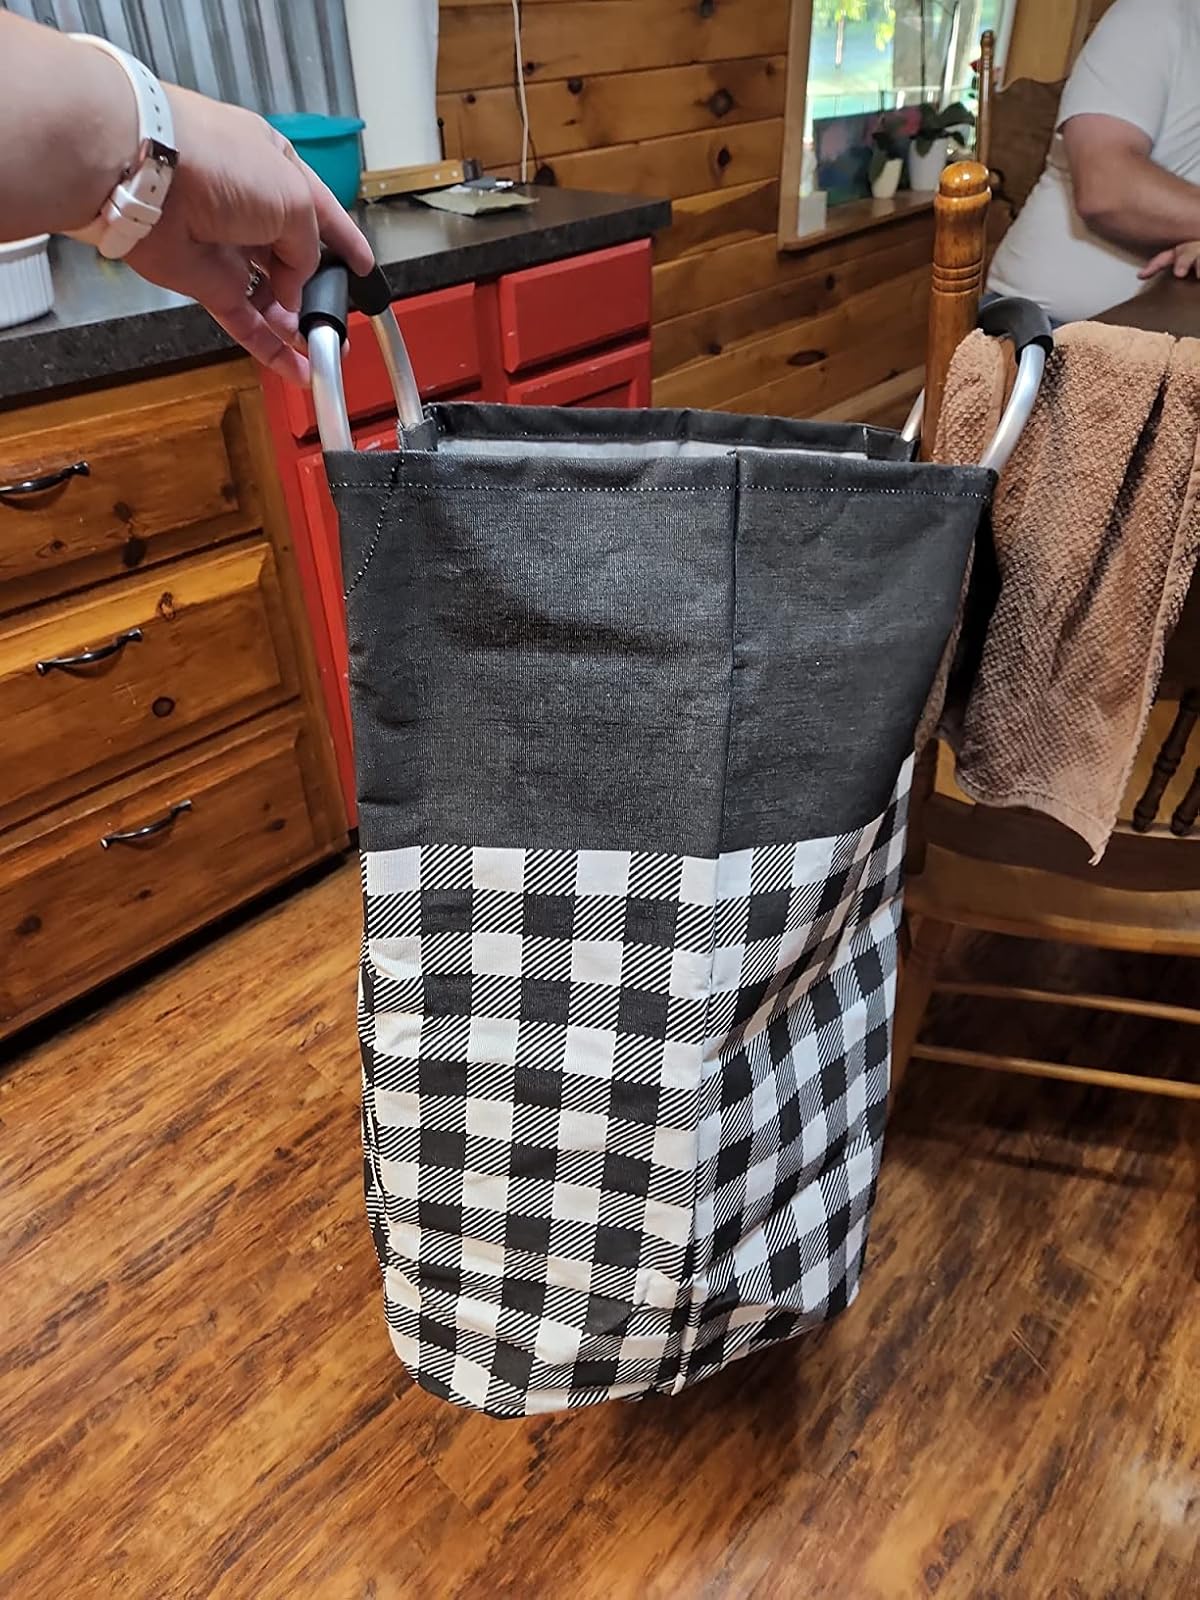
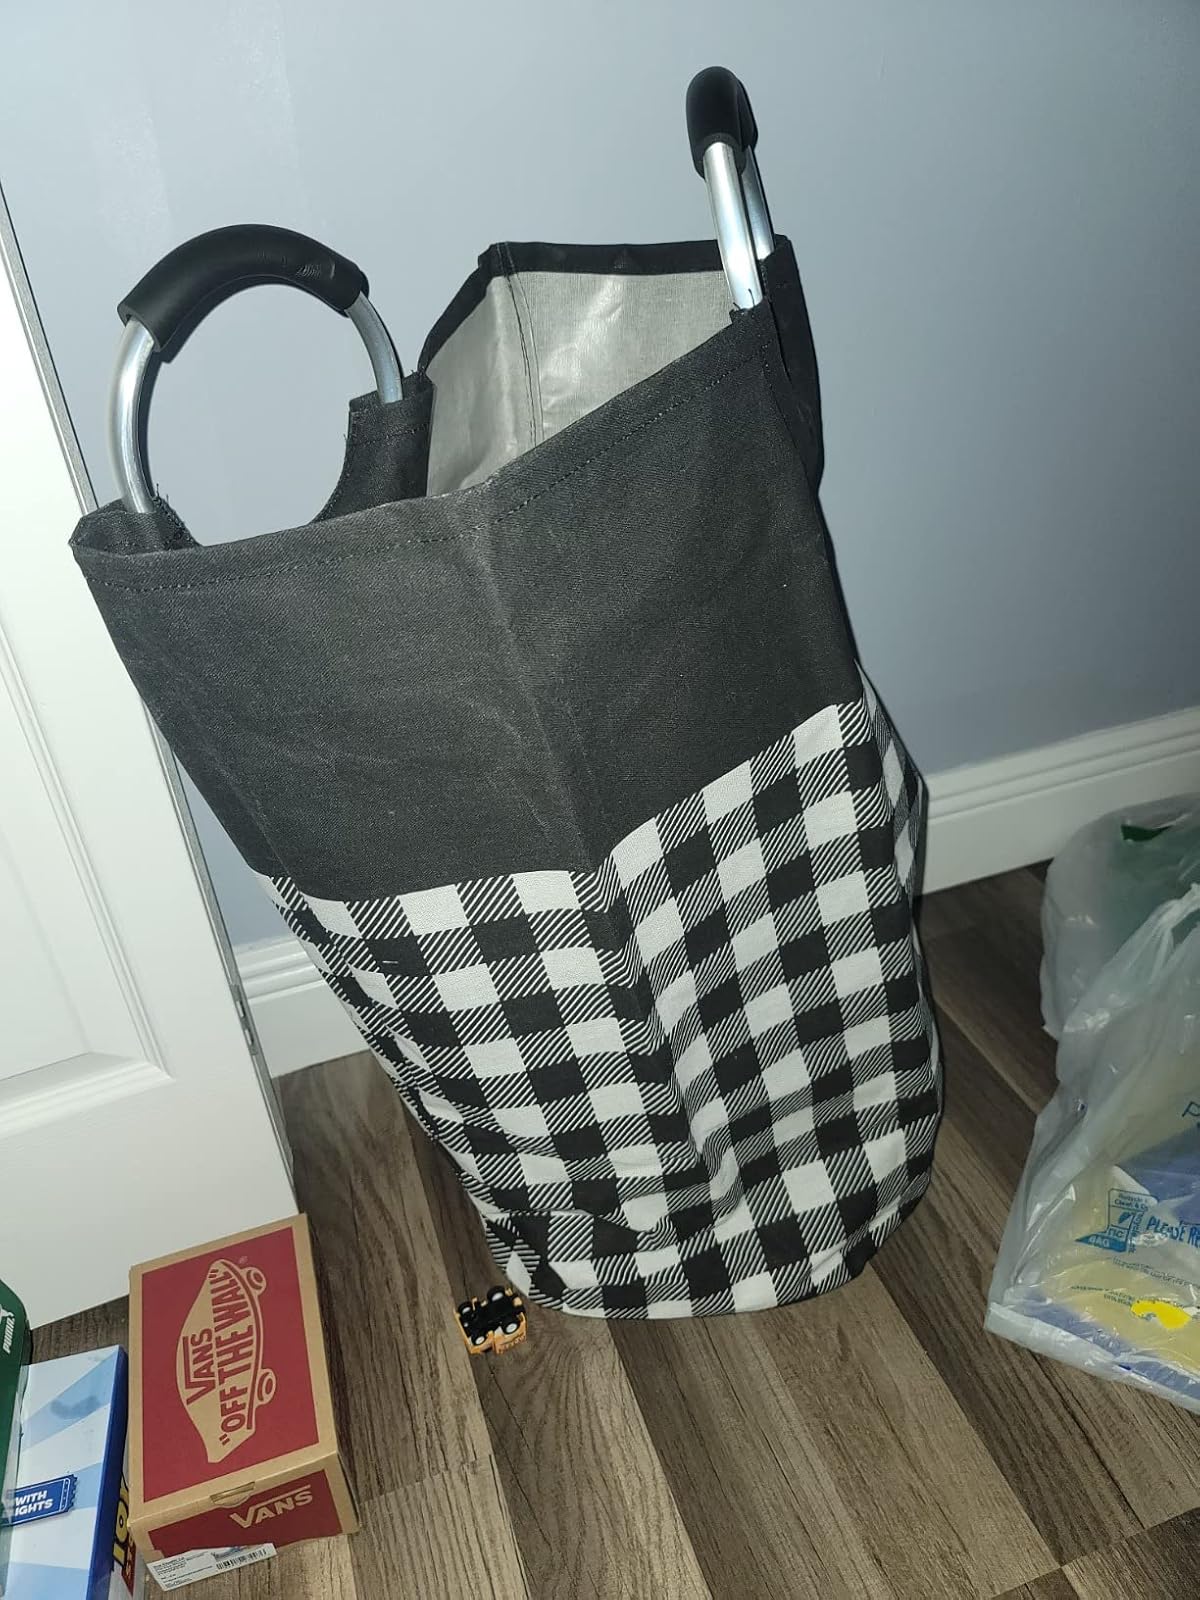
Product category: items_hamper
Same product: yes